United Nations Security Council Resolution 444

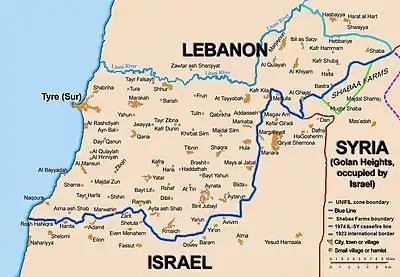
Blue Line

In United Nations Security Council resolution 444, adopted on 19 January 1979, after recalling resolutions 425 (1978), 426 (1978), 427 (1978) and 434 (1978), and considering the report from the Secretary-General on the United Nations Interim Force in Lebanon (UNIFIL), the Council expressed its concern at the situation in Southern Lebanon and noted that UNIFIL had been unable to complete tasks at the end of its second mandate.